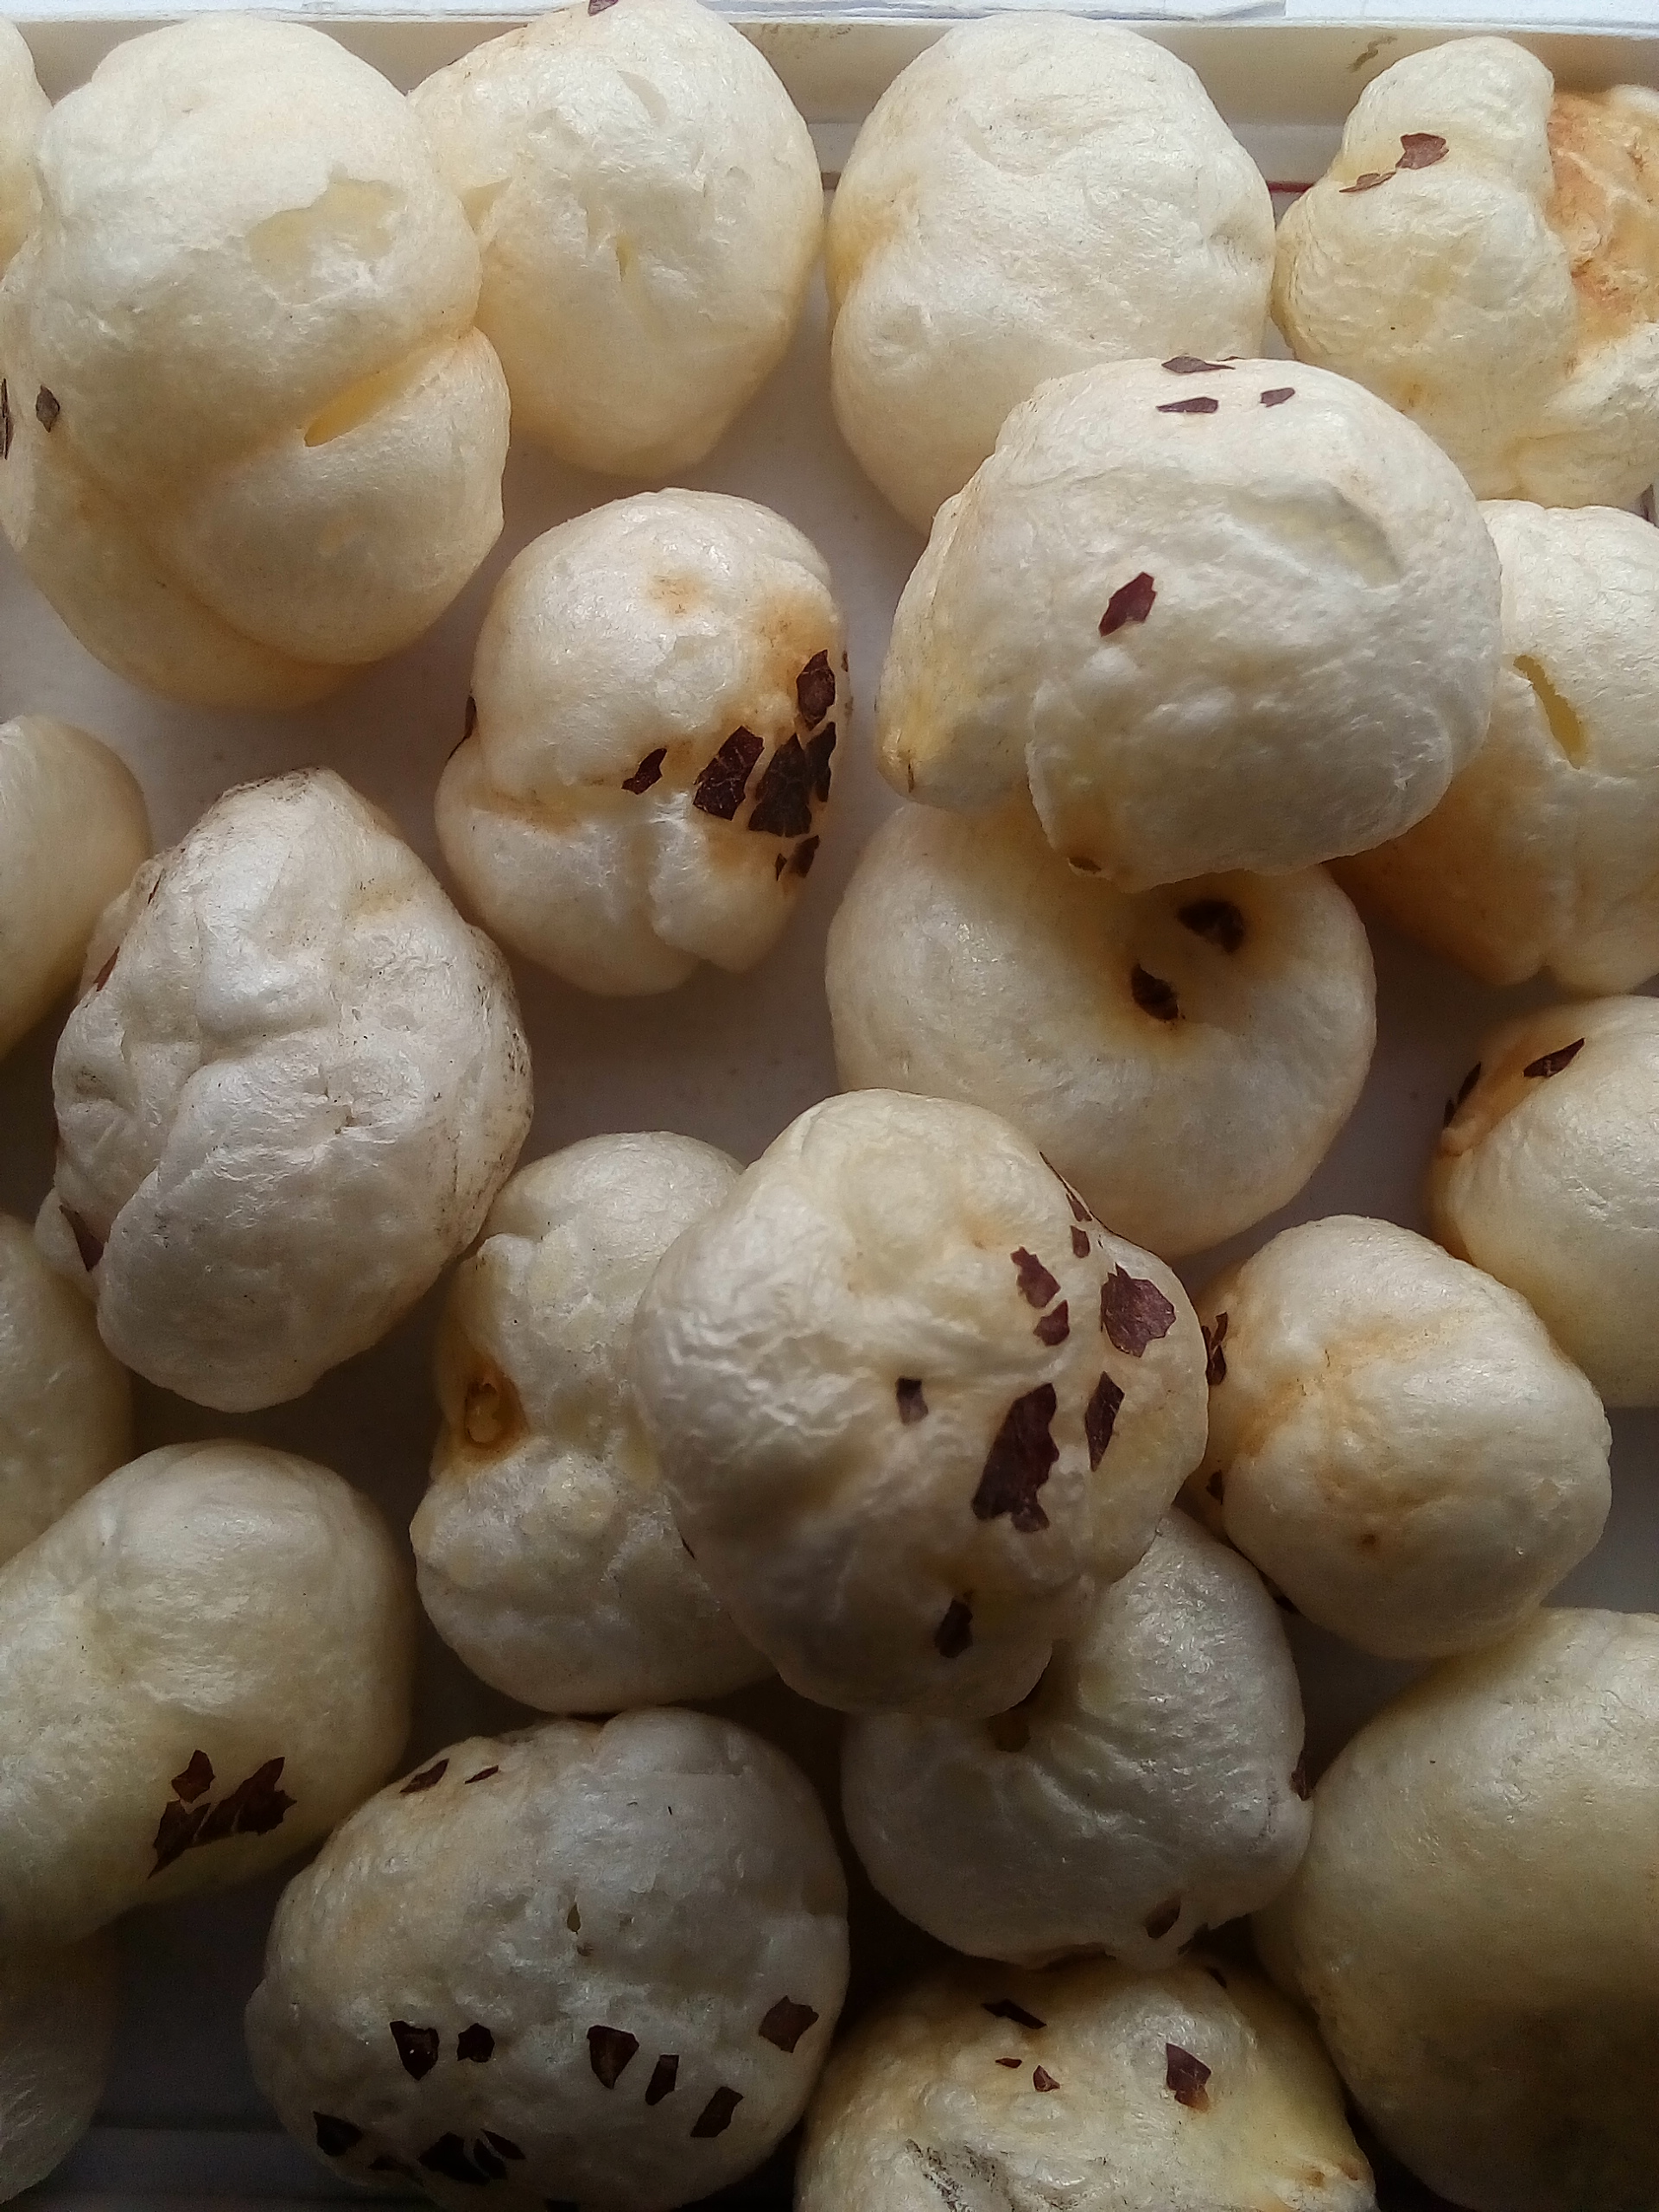
Rice seed variety: Unknown